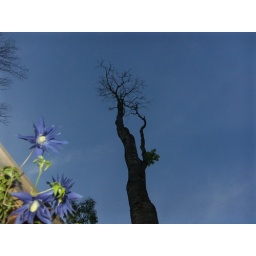
A lone Ash tree (Fraxinus excelsior) and a clematis....I liked the effect....told you I like blue in the garden